Ernst Abbe

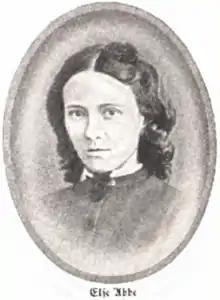
Else Snell

Abbe was born 23 January 1840 in Eisenach, Saxe-Weimar-Eisenach, to Georg Adam Abbe and Elisabeth Christina Barchfeldt. He came from a humble home – his father was a foreman in a spinnery. Supported by his father's employer, Abbe was able to attend secondary school and to obtain the general qualification for university entrance with fairly good grades, at the Eisenach Gymnasium, which he graduated from in 1857. By the time he left school, his scientific talent and his strong will had already become obvious. Thus, in spite of the family's strained financial situation, his father decided to support Abbe's studies at the Universities of Jena (1857–1859) and Göttingen (1859–1861). During his time as a student, Abbe gave private lessons to improve his income. His father's employer continued to fund him. Abbe was awarded his PhD in Göttingen on 23 March 1861. While at school, he was influenced by Bernhard Riemann and Wilhelm Eduard Weber, who also happened to be one of the Göttingen Seven. This was followed by two short assignments at the Göttingen observatory and at Physikalischer Verein in Frankfurt (an association of citizens interested in physics and chemistry that was founded by Johann Wolfgang von Goethe in 1824 and still exists today). On 8 August 1863 he qualified as a university lecturer at the University of Jena. In 1870, he accepted a contract as an associate professor of experimental physics, mechanics and mathematics in Jena. In 1871, he married Else Snell, daughter of the mathematician and physicist Karl Snell, one of Abbe's teachers, with whom he had two daughters. He attained full professor status by 1879. He became director of the Jena astronomical and meteorological observatory in 1878. In 1889, he became a member of the Bavarian Academy of Sciences and Humanities. He also was a member of the Saxon Academy of Sciences. He was relieved of his teaching duties at the University of Jena in 1891. Abbe died 14 January 1905 in Jena. He was an atheist.